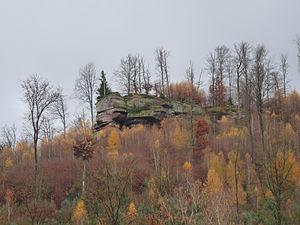
Piton rocheux en grès à proximité de La Petite-Pierre (Bas-Rhin), en automne.
Le parc naturel régional des Vosges du Nord est situé à cheval sur les départements du Bas-Rhin et de la Moselle.